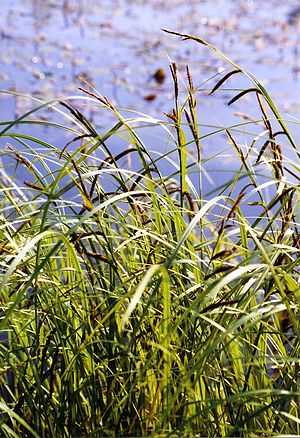
Star-slægten
Nikkende star ved en søbred
Nikkende star ved en søbred
Star-slægten er en planteslægt, der rummer rigtigt mange arter. De fleste arter er knyttet til våde og næringsfattige habitater. Fælles for dem er følgende træk: Det er flerårige urter med treradet bladstilling og stængler uden opsvulmede knæ. Bladskederne hos mange arter er mere eller mindre skarpt trekantede. Bladene kan være flade og foldede på langs, rendeformede eller trådformede. Bladene hos en del arter har ru rand.